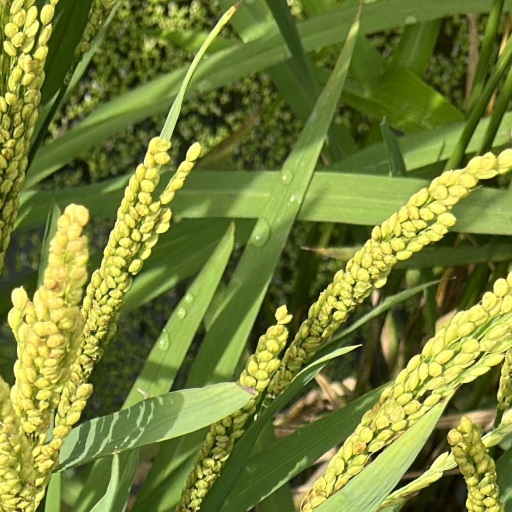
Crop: rice